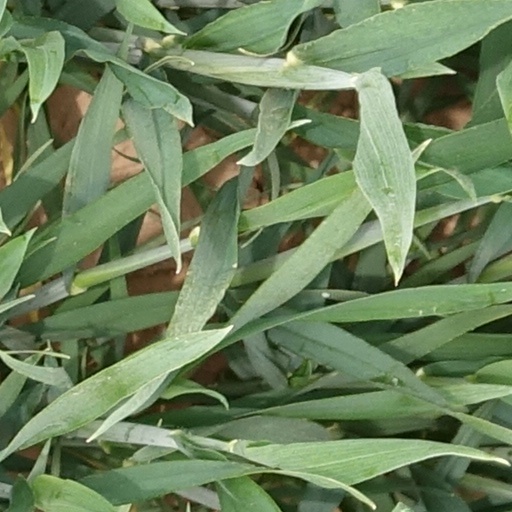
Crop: wheat